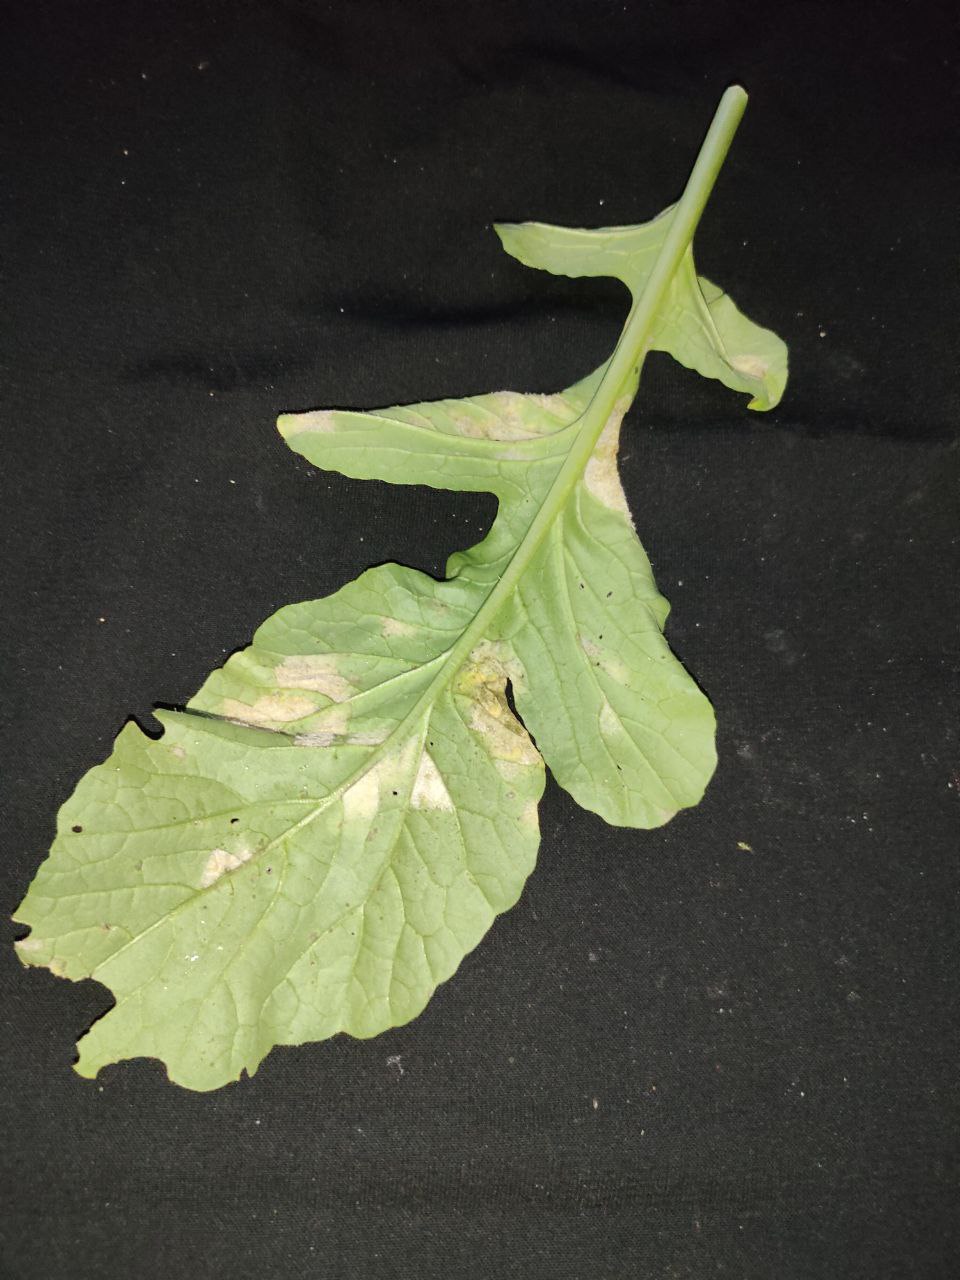
Label: Mosaic virus